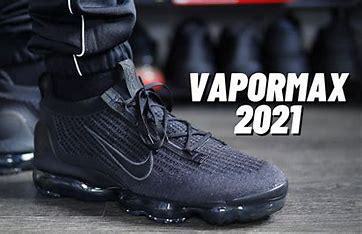
Brand: Nike
Model: Air Vapormax 2021 FK